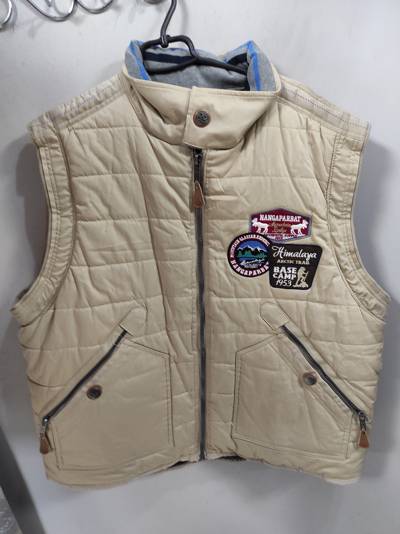
Waste category: clothes